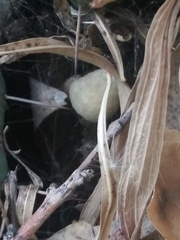
Species: Lactrodectus_hesperus